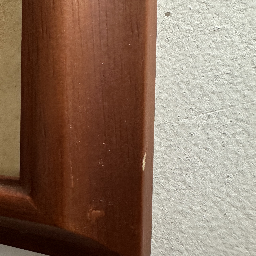
Material: Wood